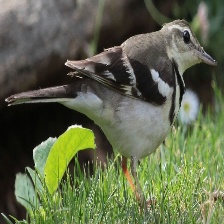
Species: FOREST WAGTAIL
Scientific name: DENDRONANTHUS INDICUS